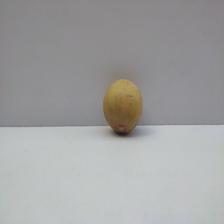
Size: Medium